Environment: real
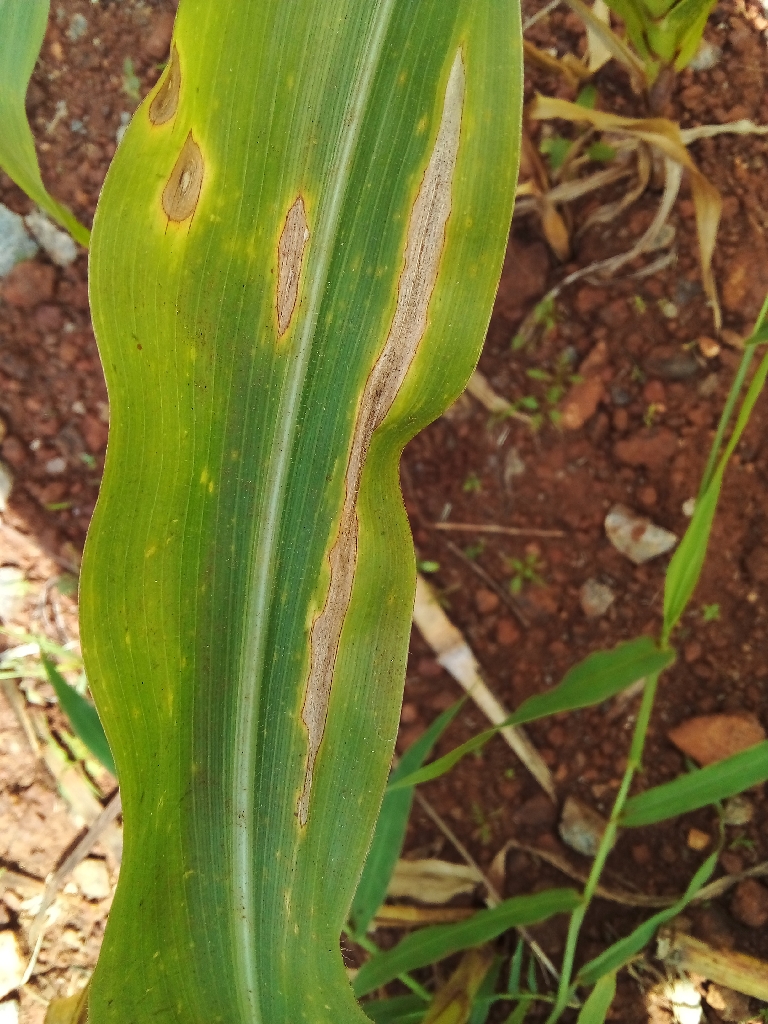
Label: northern_corn_leaf_blight